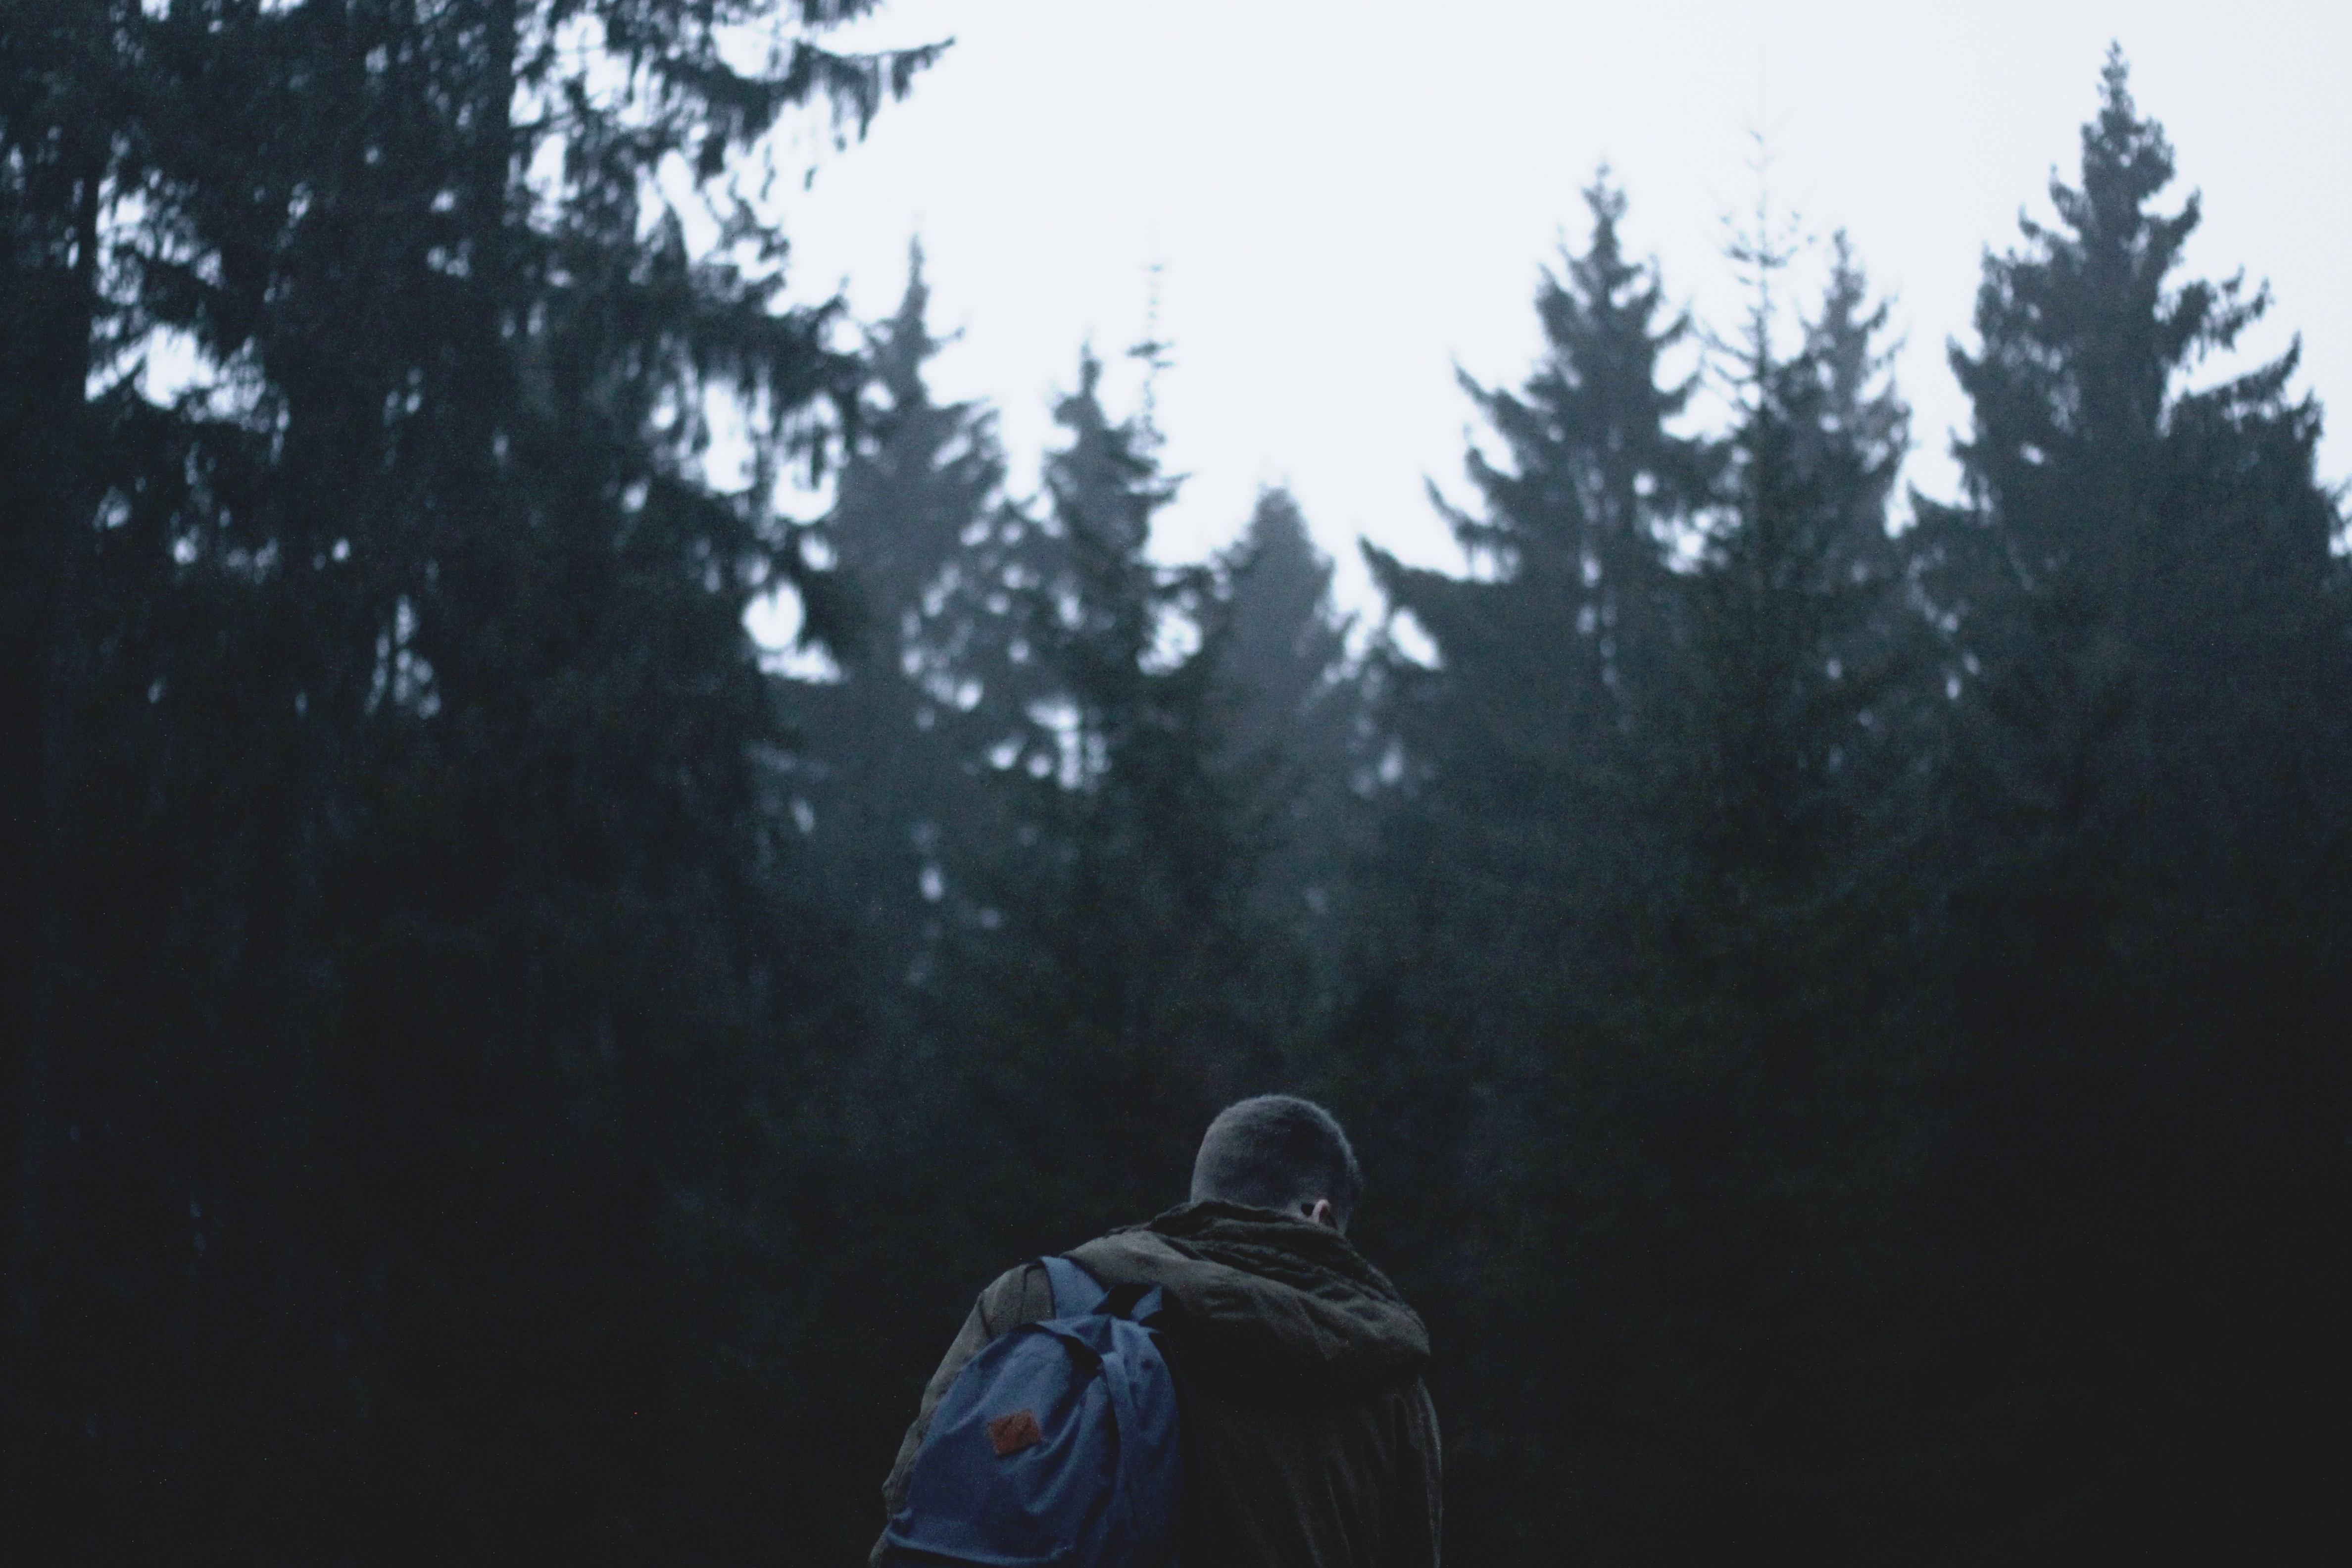
forest, fog, mist, sunlight, darkness, screenshot, atmospheric phenomenon, computer wallpaper